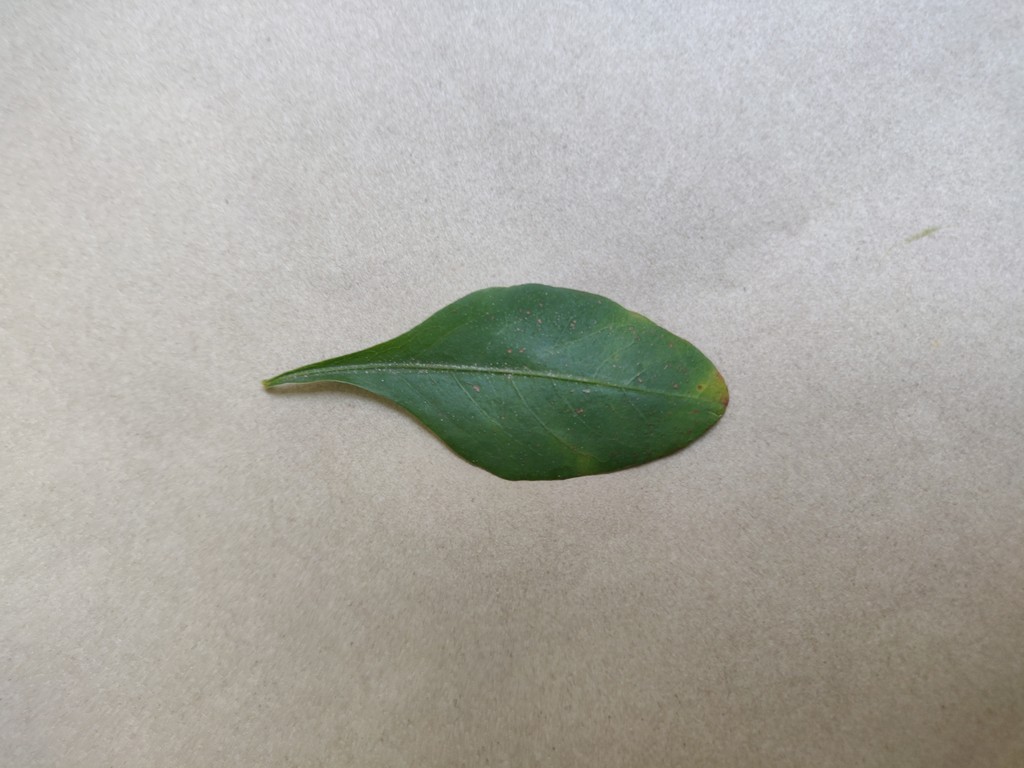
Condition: Unhealthy
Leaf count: single
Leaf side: front